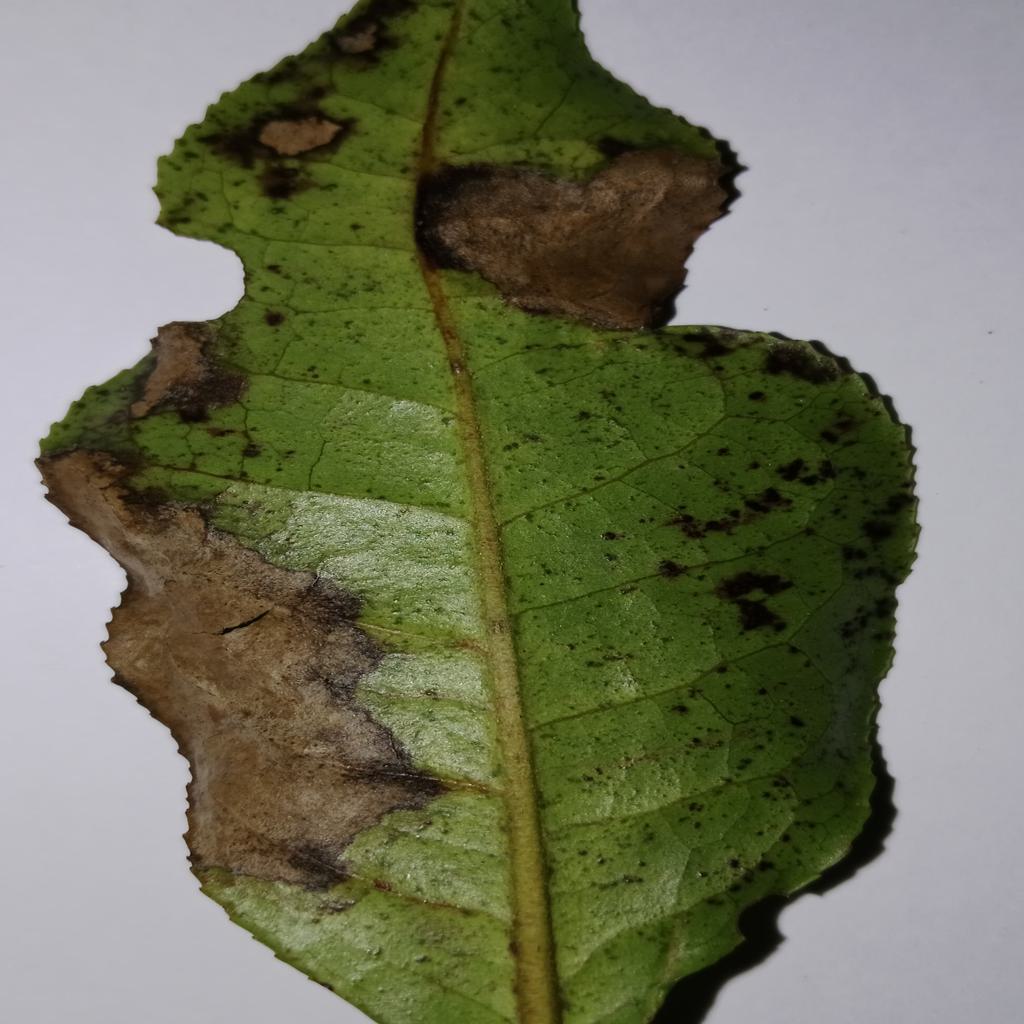
Label: Tea red leaf spot